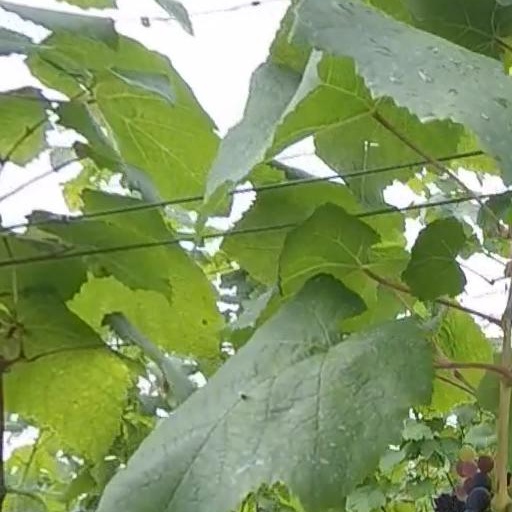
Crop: grape